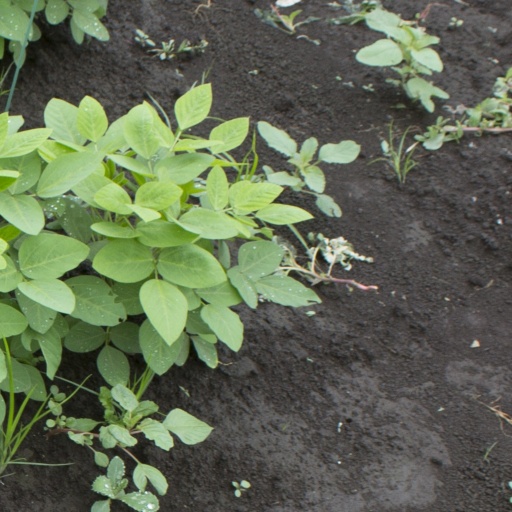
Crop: soybean